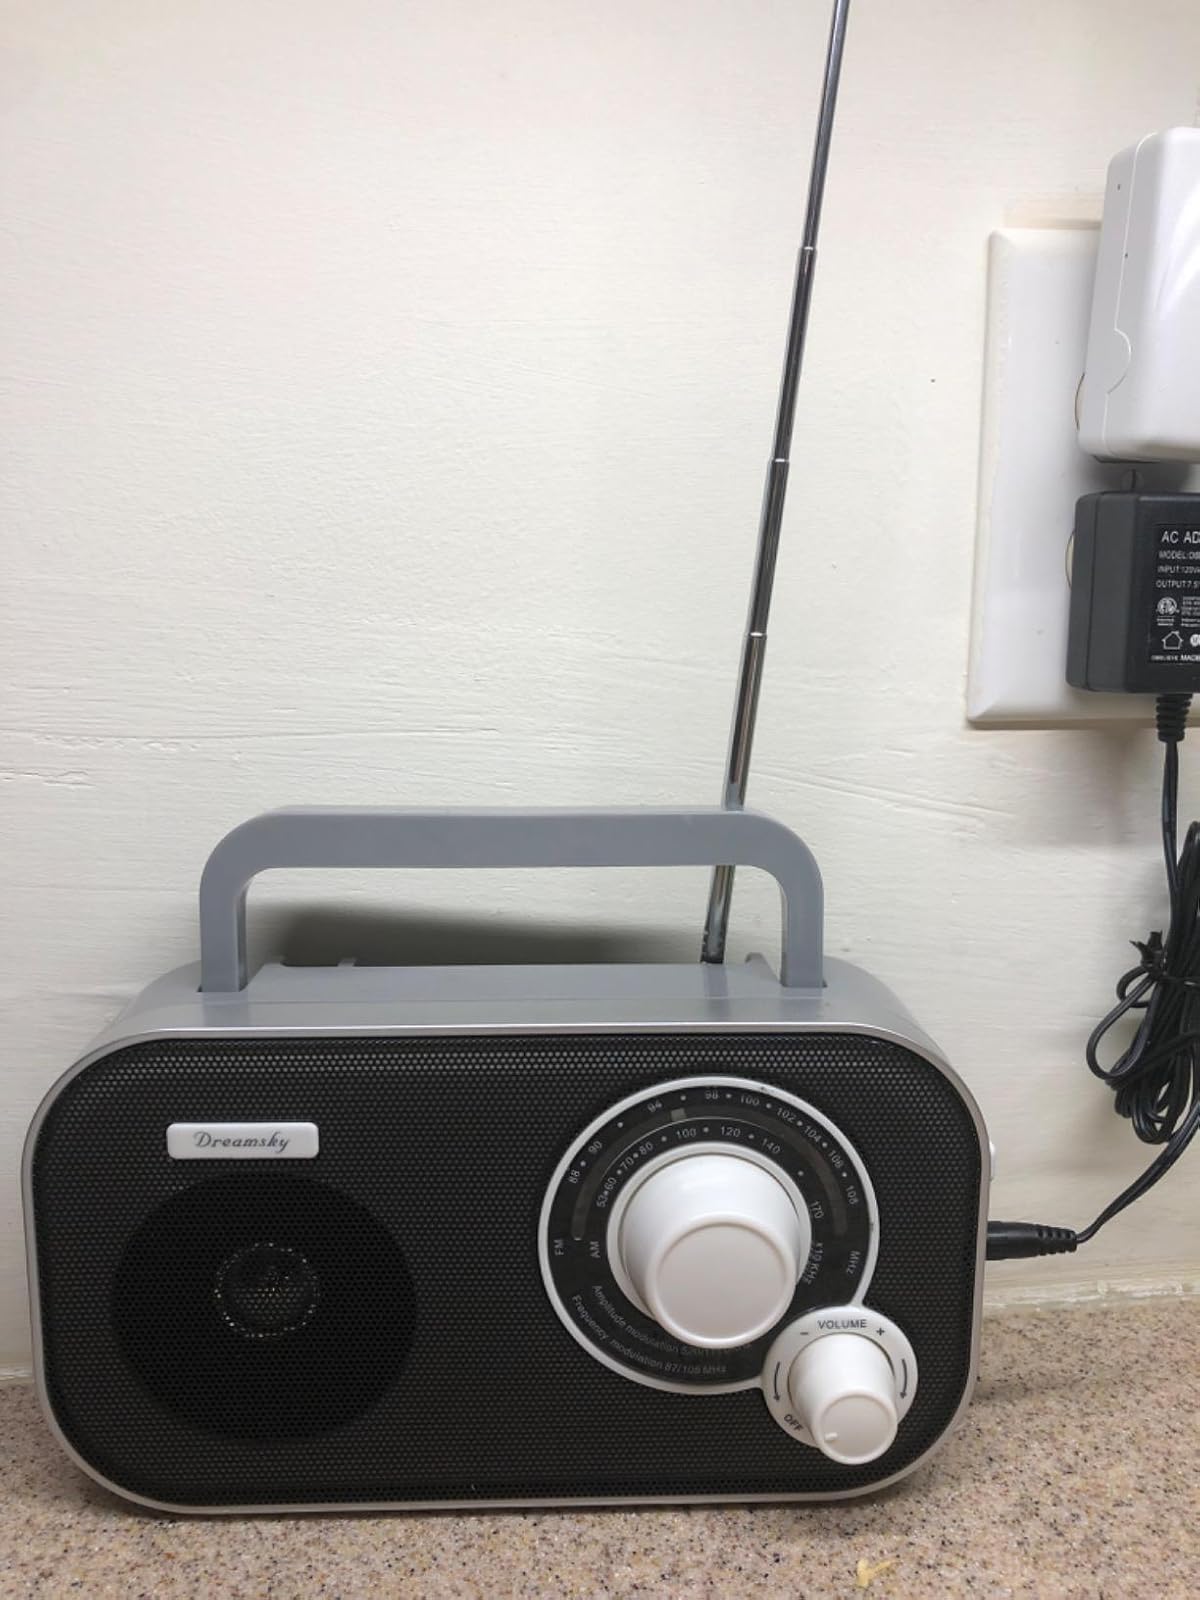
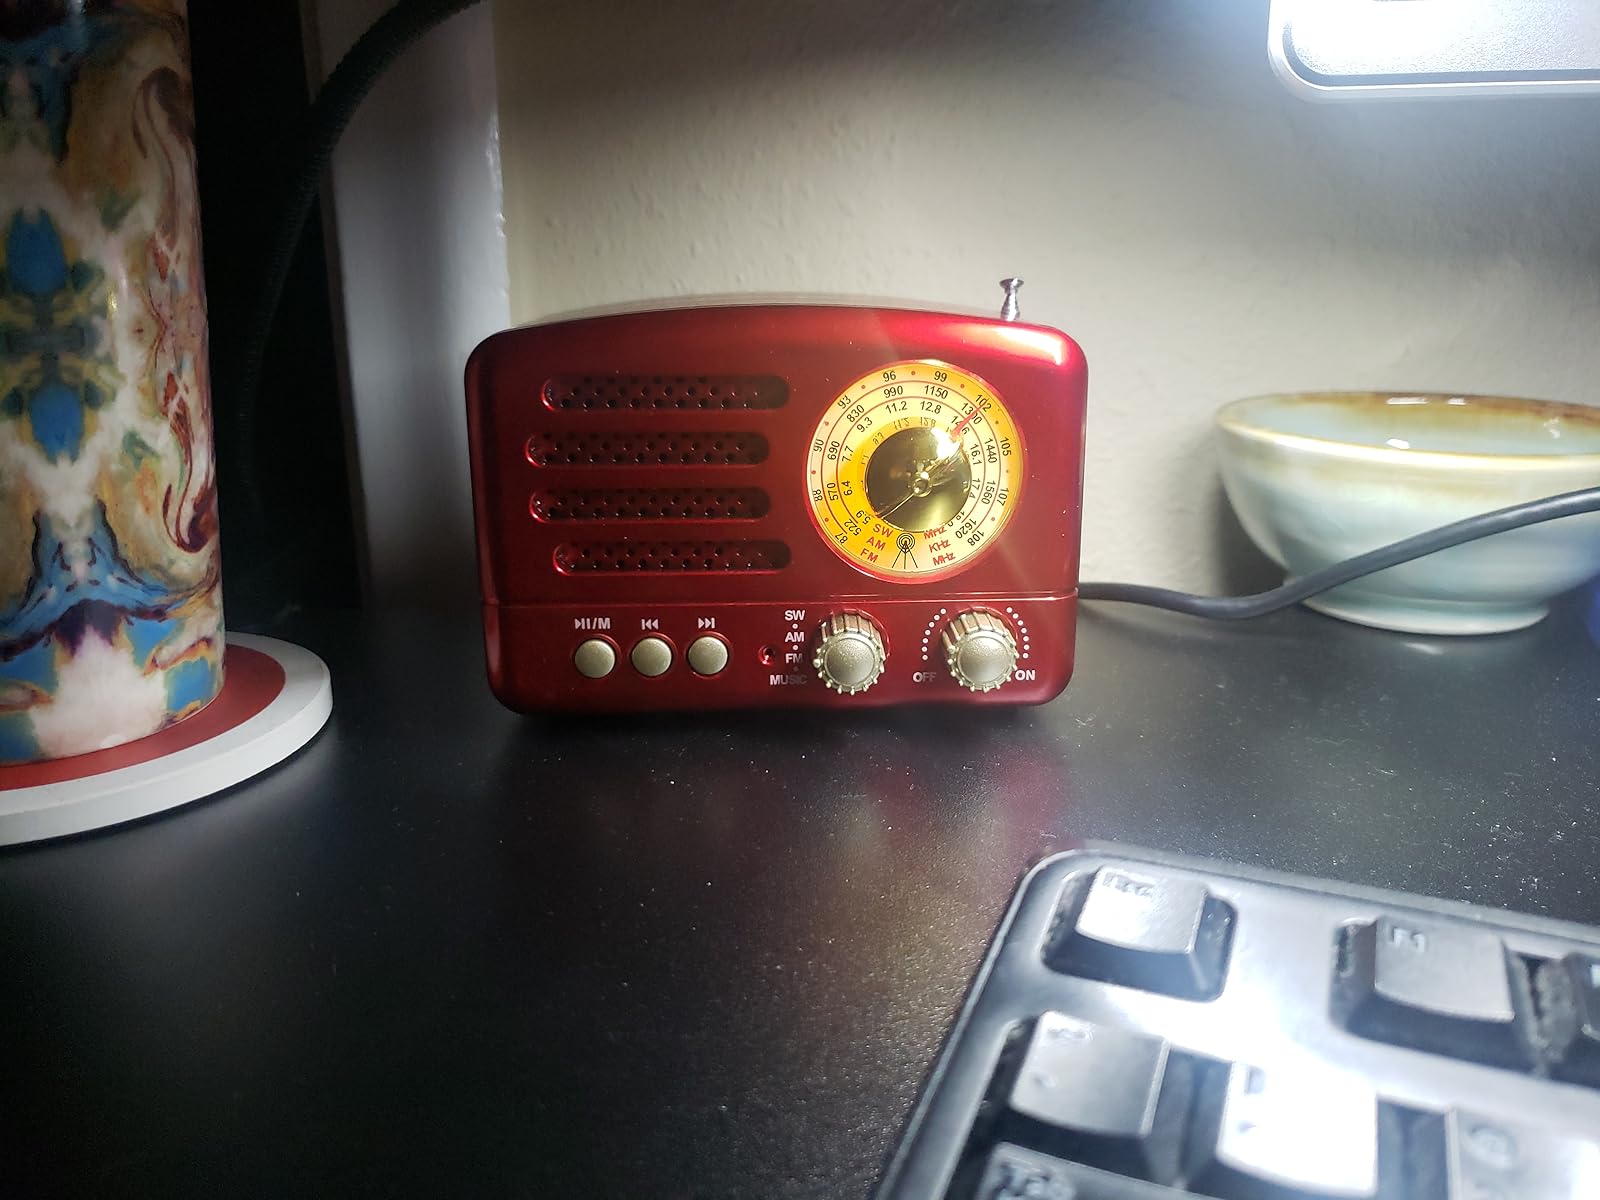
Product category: radio
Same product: no